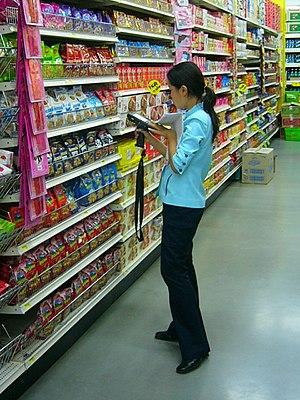
Le gaspillage alimentaire est le fait de perdre ou jeter des aliments encore comestibles. Il se produit tout au long de la chaîne d'approvisionnement, du stade de la production agricole, jusqu'à celui de la consommation, en passant par le stockage, la transformation, la distribution et la gestion.